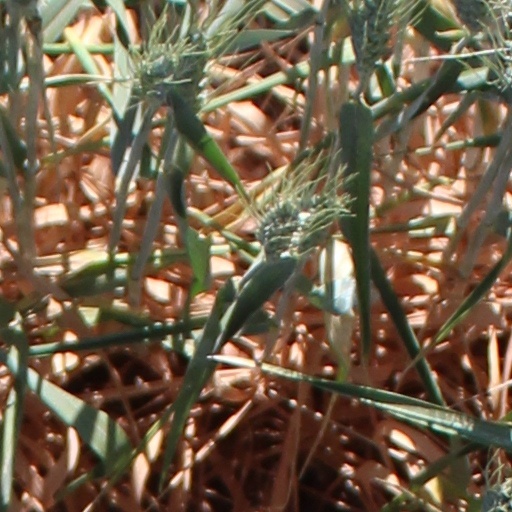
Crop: wheat